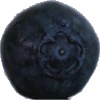
Label: Blueberry 1